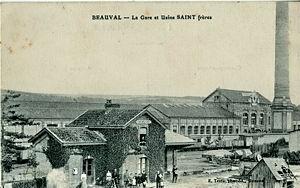
Le réseau des Chemins de fer départementaux de la Somme, concédé à la Société générale des chemins de fer économiques était un réseau départemental de voies ferrées d'intérêt local à voie métrique, qui compta jusqu'à 329 km de lignes, organisées en trois groupes géographiques :
Beauval est une commune française située dans le département de la Somme en région Hauts-de-France.